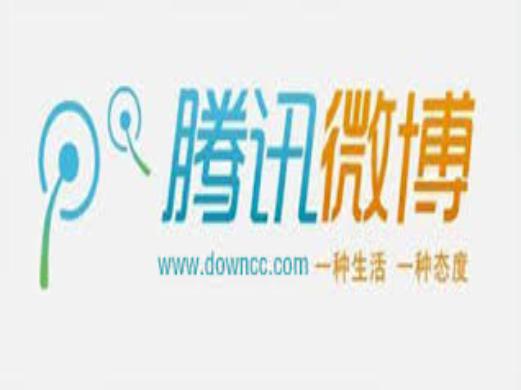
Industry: Leisure